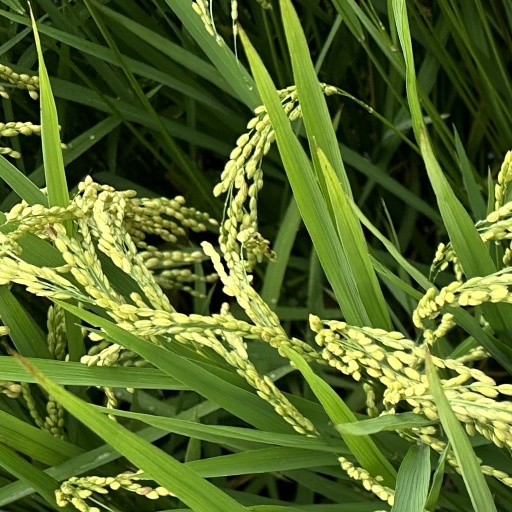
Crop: rice